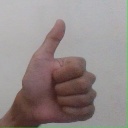
अक्षर: थ